Progear

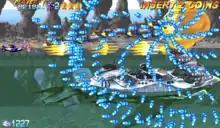
Arcade version screenshot

"Progear" is a steampunk-themed horizontally scrolling bullet hell game where players assume the role of children controlling a plane equipped with the titular propelling engine through five stages in order to overthrow the Metoruin sages and their new world order. At the start, players are given the option to choose between two pilots (planes) and three co-pilots (gunners), each with their own advantages and weaknesses which determines the effectiveness of their respective modes, in addition to changing character's costume and formation of gunners by performing specific button commands at the selection screen.